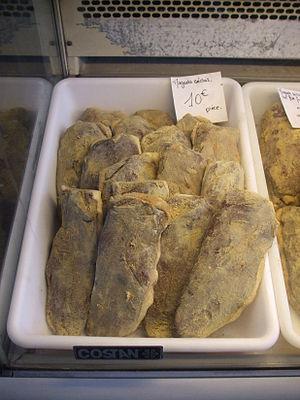
Magret séché de canard, marché de Brive-la-Gaillarde, France
Le magret séché est un filet de canard travaillé en salaison, comme le jambon.
La cuisine occitane est une cuisine diversifiée qui a des traits caractéristiques de la cuisine méditerranéenne, mais se différencie des cuisines catalane et italienne. En raison de la taille de l'Occitanie et la grande variété de ses terroirs, allant des Pyrénées aux Alpes, de la côte méditerranéenne au Massif central qu'elle englobe majoritairement, c'est une cuisine très variée mais, au-delà de la traditionnelle partition entre l'usage de la graisse de canard au sud ouest et de l'huile d'olive au sud-est, il existe un certain nombre de traits communs à l'ensemble de ce territoire et l'opposant parfois nettement au reste de la France.